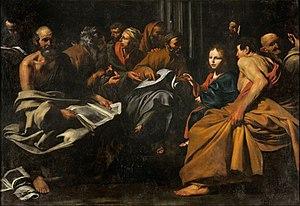
José de Ribera, né le 12 janvier 1591 à Xàtiva et mort le 2 septembre 1652 à Naples, dit lo Spagnoletto en raison de sa petite taille ou Jusepe Ribera en italien, est un peintre et graveur espagnol de l'ère baroque. Il est l'un des représentants du ténébrisme et de l'école napolitaine.